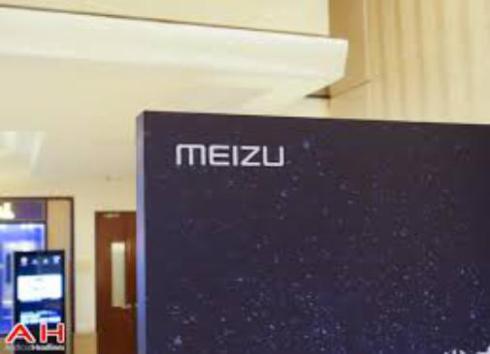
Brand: meizu
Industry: Electronic